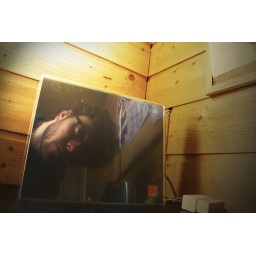
Living in a box, Iam not orange but pink !